Caprella mutica

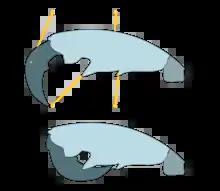
The gnathopods of "Caprella mutica" males are used in aggressive "boxing matches" that can often be lethal.

Males exhibit sexual competition and courting behavior. They aggressively engage in "boxing matches" using their large second pair of gnathopods in the presence of receptive females. These encounters often have lethal results, as the gnathopods and their poison teeth can be used to impale or slice an opponent in half. Males will also repeatedly touch the exoskeletons of the females with their antennae to detect signs of moulting (ecdysis). Like all crustaceans, females are only capable of mating shortly after shedding their old hardened exoskeletons.